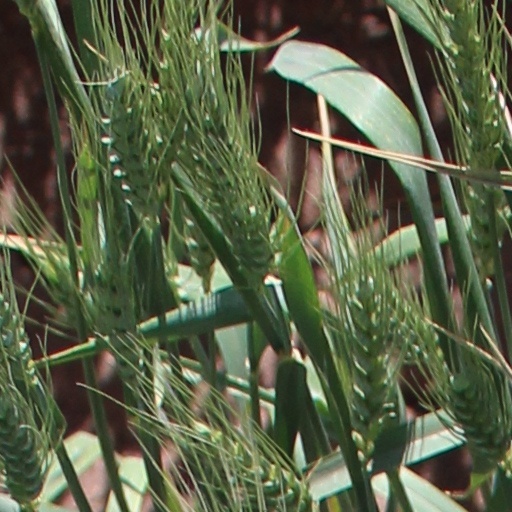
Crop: wheat